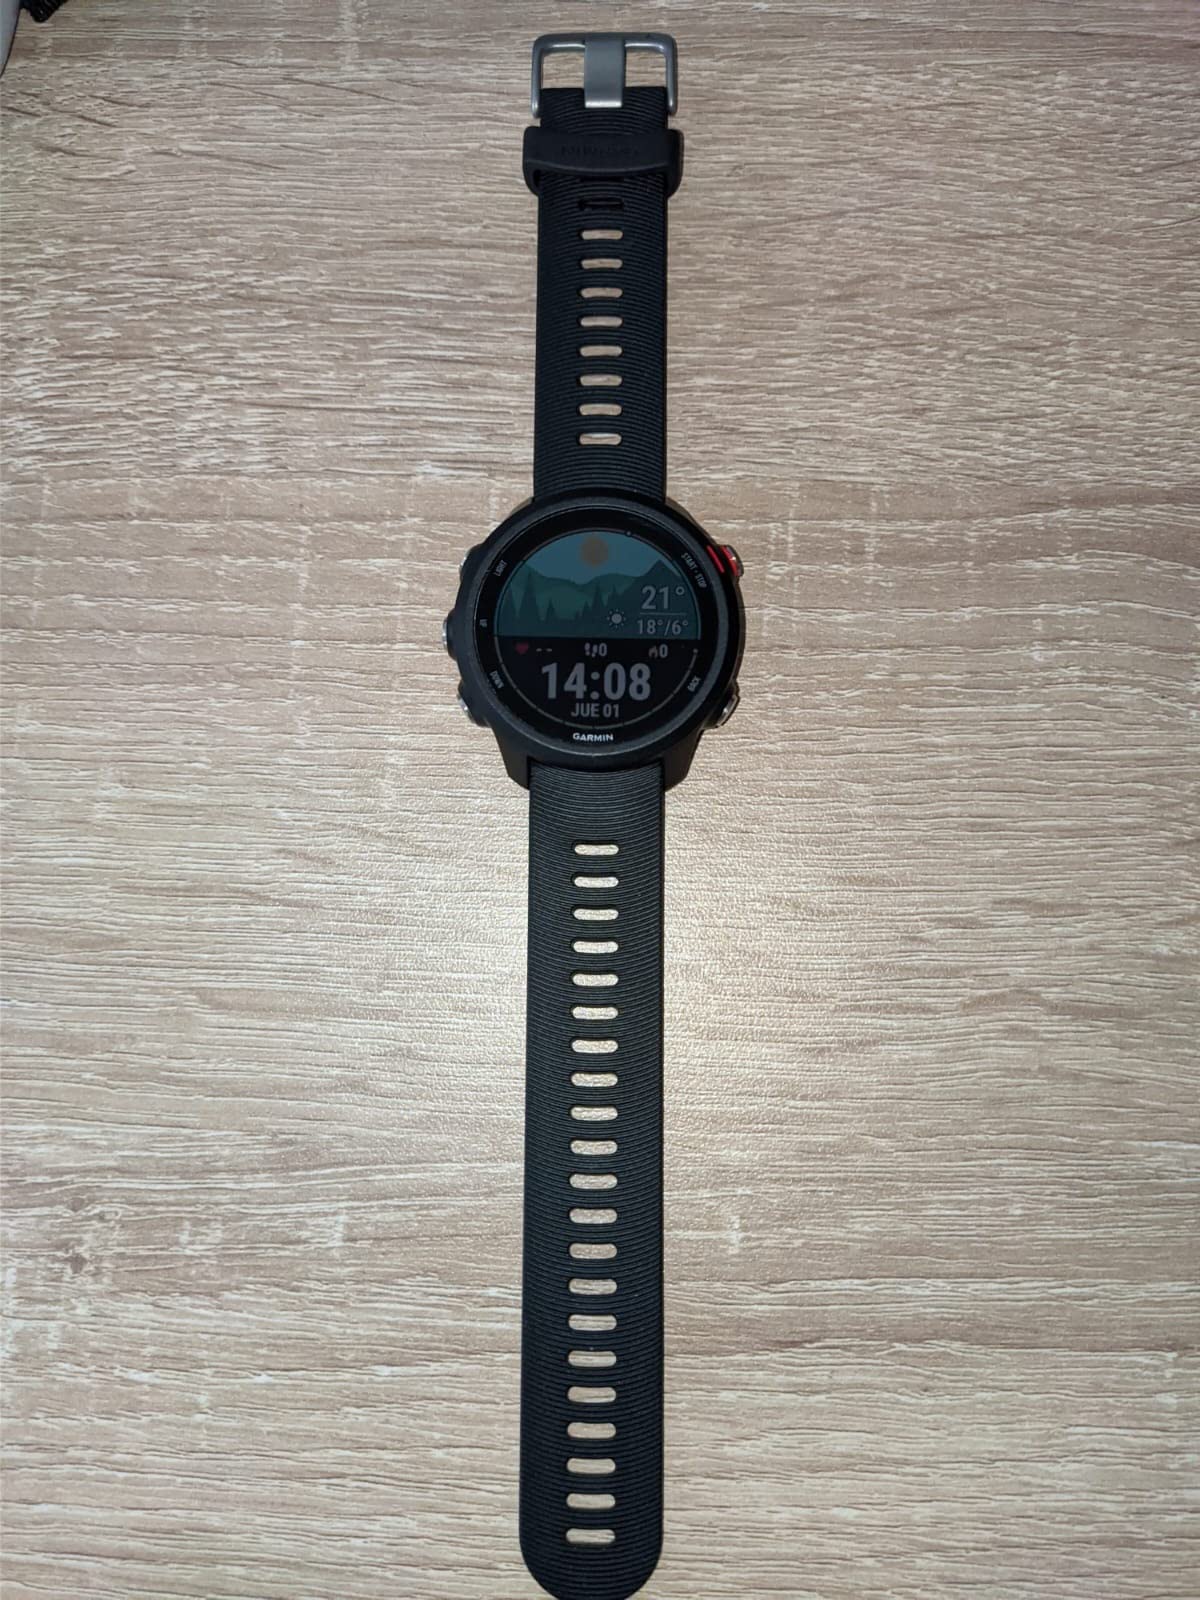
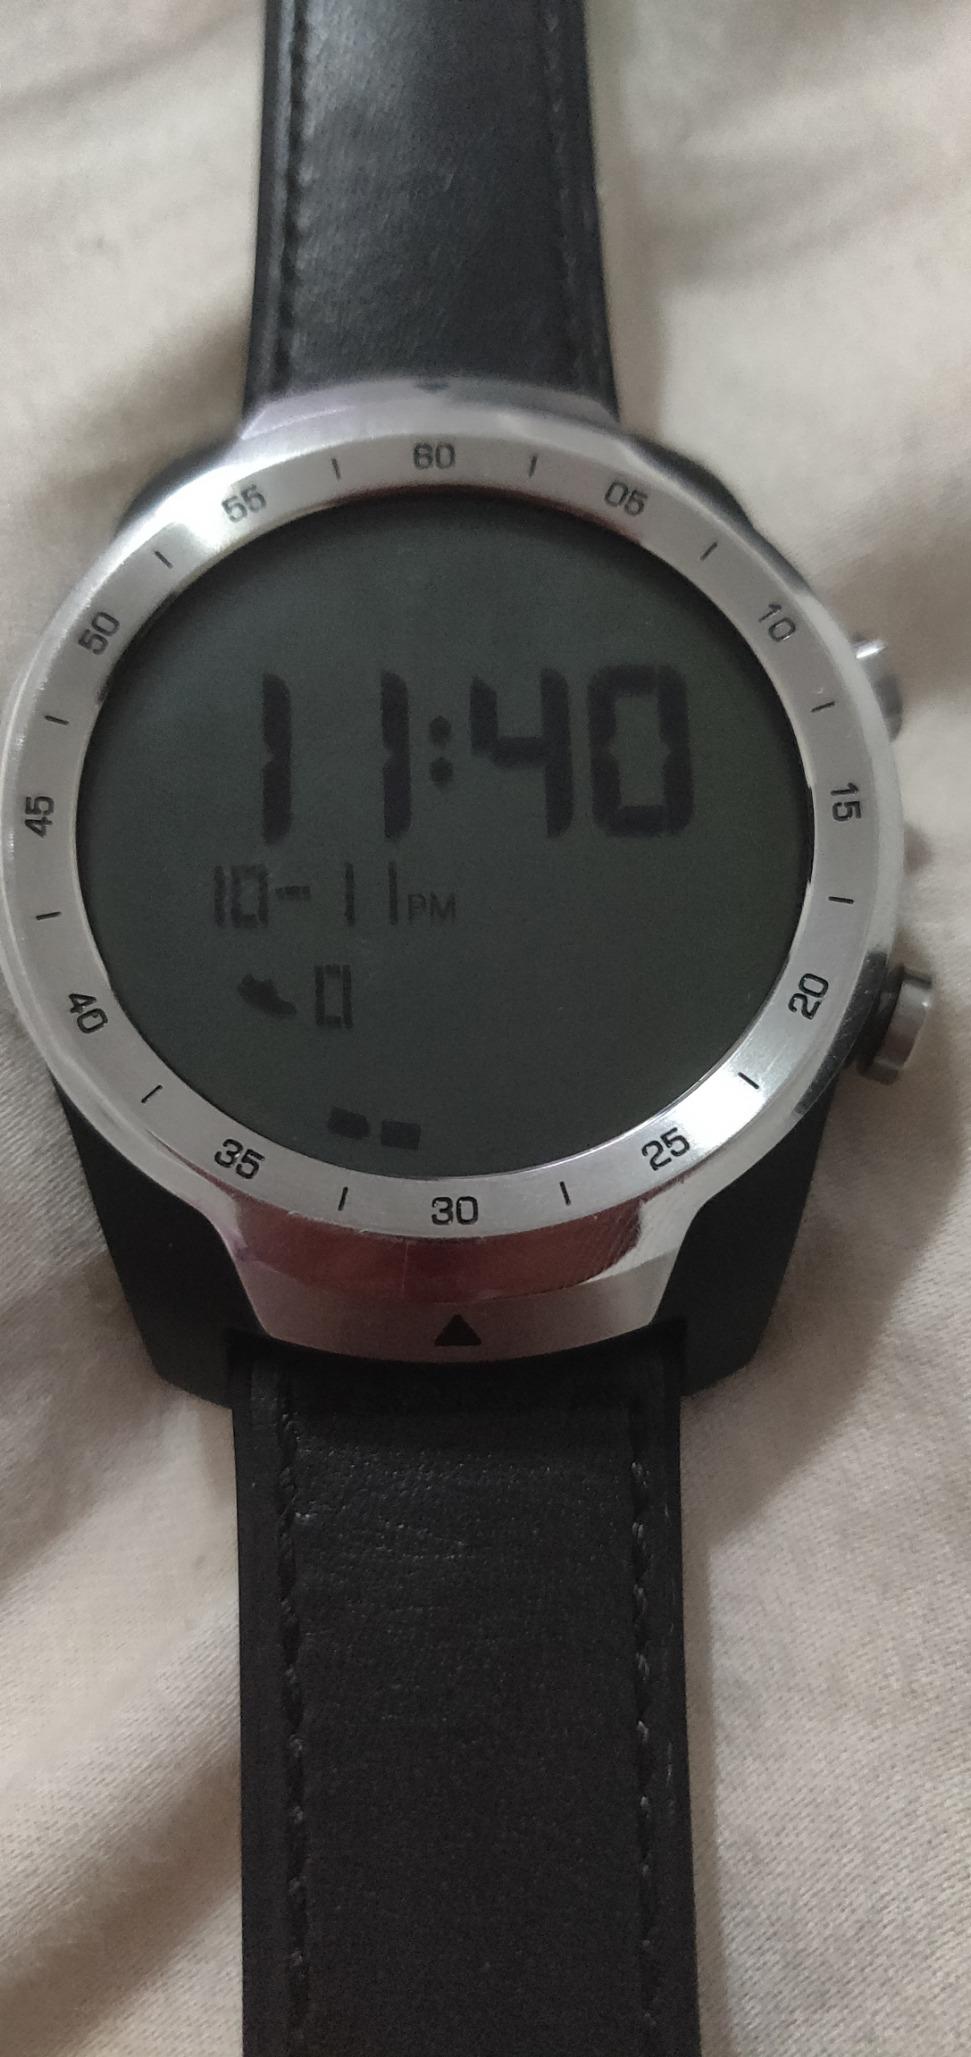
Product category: smartwatch
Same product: no